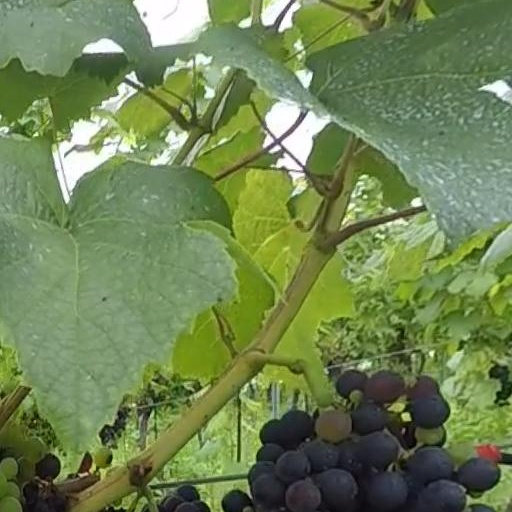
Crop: grape